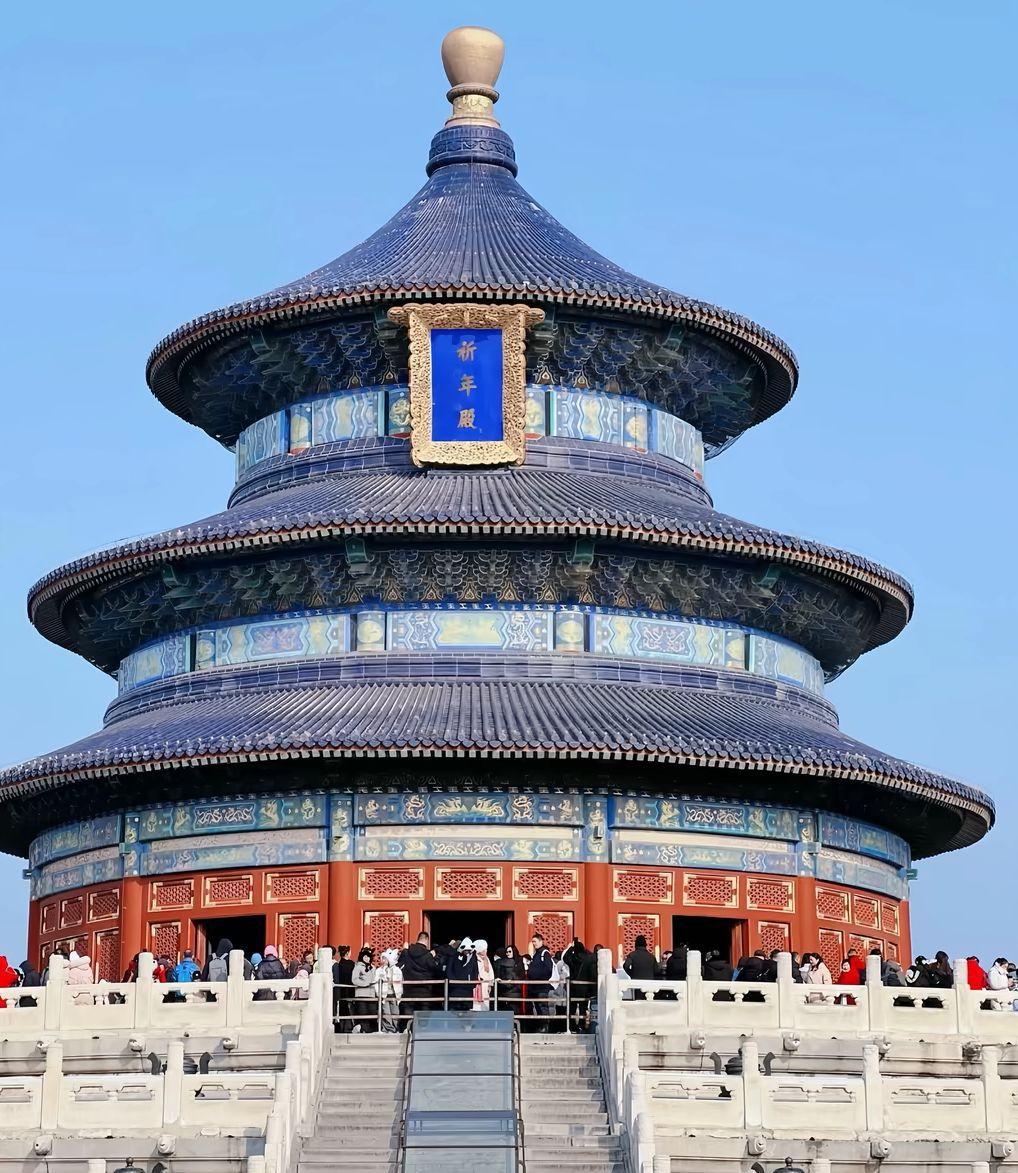
地标名称：天坛公园-祈年殿
所在城市：北京市·东城区